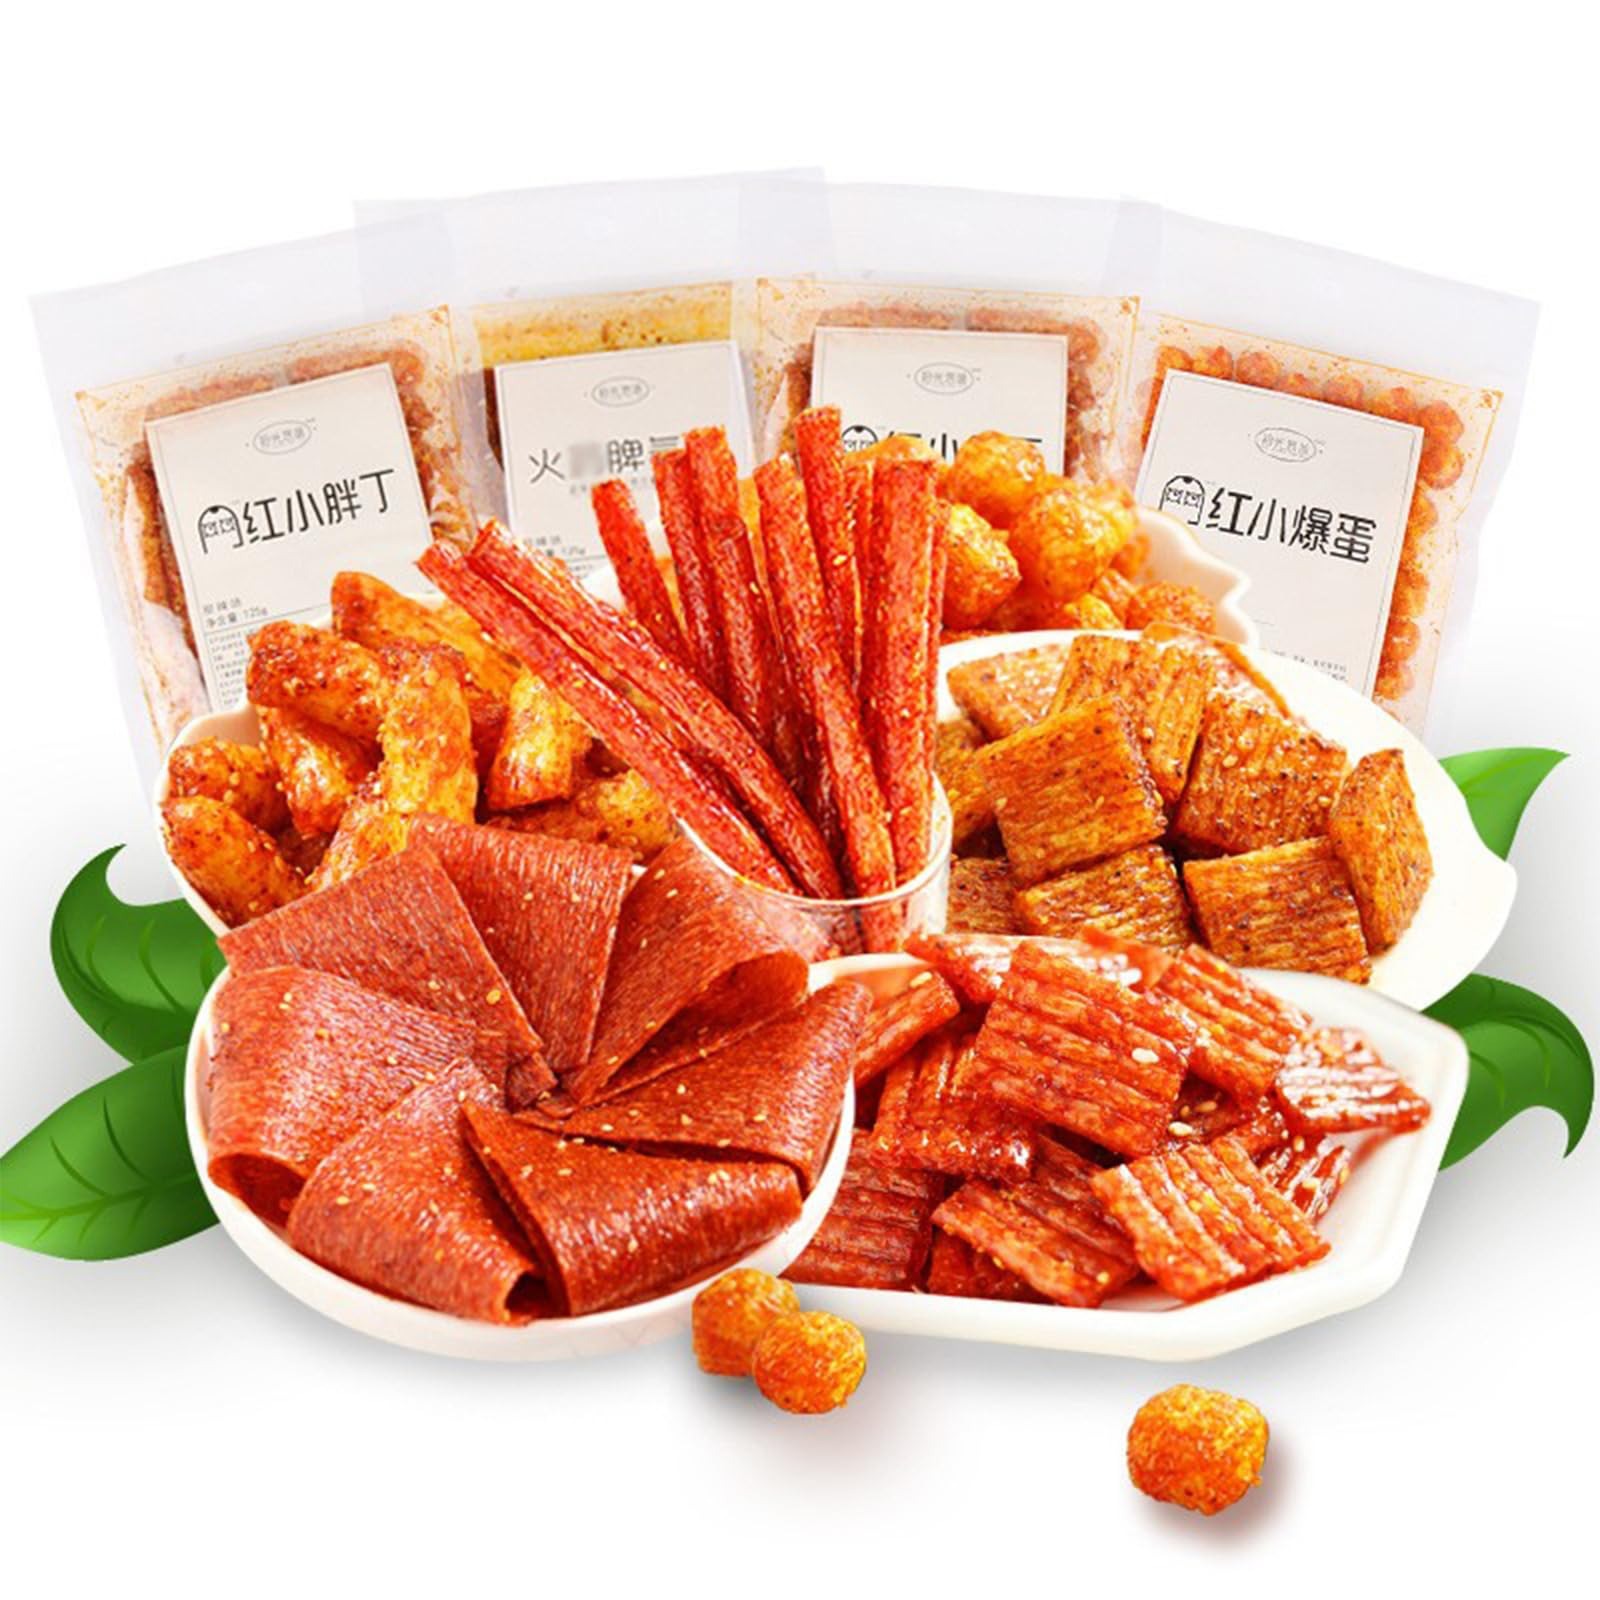
Item Name: Latiao Gift Pack Spicy Gluten Chinese Speciality Leisure Food Vegan Food Made From Wheat Flour Chilli Spices High Chilli Noodles Celebrity Chilli Noodles Suitable for Potluck Office
Bullet Point 1: INGREDIENTS - Use high-quality wheat flour, Soybeans, edible vegetable oil and 18 spicy techniques to make spicy noodles. Seasoned with high-quality spices, delicious classic, spicy and refreshing, delicious and refreshing, attractive in color
Bullet Point 2: RICH TASTE - Flexible and chewy. When you keep chewing it, you will find that this is a magical thing. The spiciness is accompanied by a sweet taste, which bursts out in your mouth, leaving you with a long aftertaste
Bullet Point 3: SUITABLE FOR ALL AGES - Our products will not make you feel very spicy, because it is accompanied by sweetness, delicious snacks, and amazing prices, I swear you will love this taste once you eat it. This will be a must-have snack for your family
Bullet Point 4: PACKAGE DESCRIPTION: Production date: the date shown on the packaging is the production date, not the expiration date. Storage: store in a cool and dry place, avoid direct sunlight
Bullet Point 5: APPLICABLE TO VARIOUS PLACES - Classic and popular Chinese snack spicy bar, Weilong spicy strips are the preferred choice for casual snacks at any time. It is suitable for traveling on the dining table, bedroom, office and even outdoors
Product Description: <p>Product Name: latiao net red chili sticks big gift package</p><p>Shelf life: 180 days (printed production date) product surface)</p><p>Specification: 30g/bag</p><p>Raw material/ingredients: wheat flour, edible vegetable oil, drinking water, edible salt, sugar, pepper, spices, etc.</p><p>Serving Method: Open the bag and eat immediately.</p><p><br></p>
Value: 400.0
Unit: Ounce

Price: 29.26